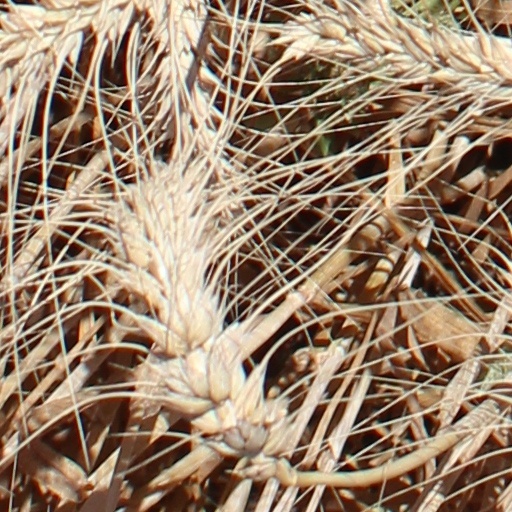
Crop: wheat